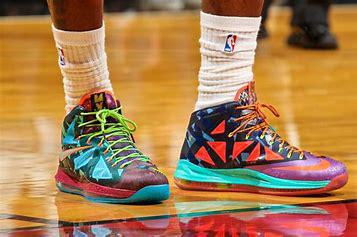
Brand: Nike
Model: Lebron 10